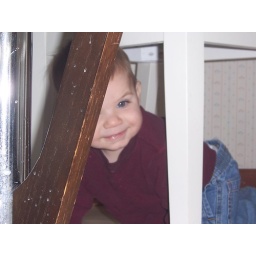
Tommy under the kitchen table